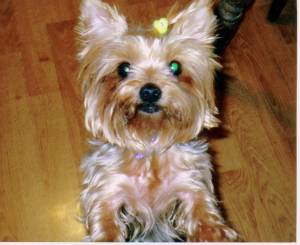
Animal: dog
Breed: yorkshire_terrier